Battle of the Downs

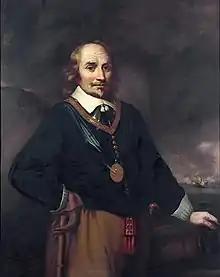
Dutch commander Maarten Tromp

This encounter lasted for three hours, in the course of which the Dutch ship "Groot Christoffel" accidentally exploded. By noon, the six ships of the Witte de With column had reached Tromp, and increased his number to 16. Although the rest of the Spanish fleet remained dispersed and disorganized, many units had finally turned and were also approaching from the other side. For Tromp, this was building up into a dangerous situation, as the Spanish units upwind would cut off his exit, and force the Dutch squadron to turn into the shoals of the bay of Boulogne and almost certainly run aground. However, at this moment, Oquendo ordered the Spanish fleet to resume a half-moon formation. The Spanish ships turned, allowing Tromp's squadron to turn also, gain the wind, and escape the danger.